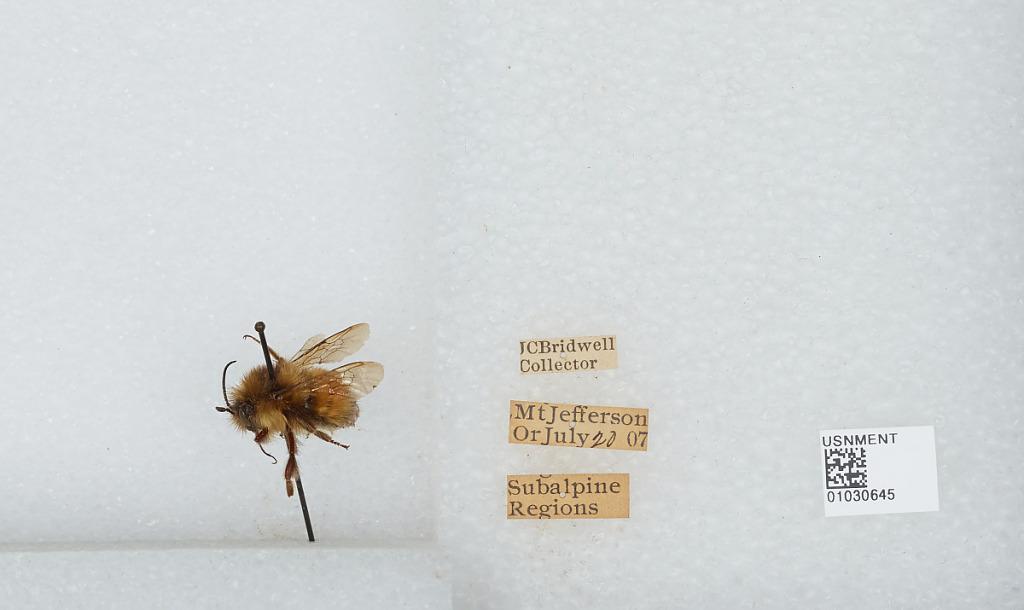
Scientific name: Bombus (Pyrobombus) melanopygus Nylander
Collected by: J. Bridwell
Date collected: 1907-7-20
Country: United States
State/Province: Oregon
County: Linn
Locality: Mount Jefferson
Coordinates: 44.6742, -121.799